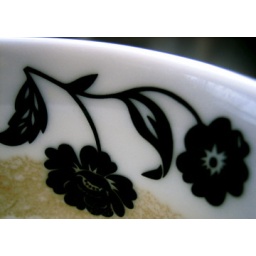
flower in a cup